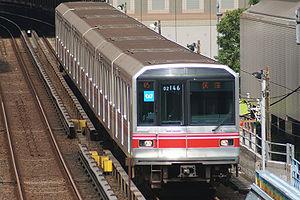
La ligne Marunouchi est une ligne de métro à Tokyo au Japon gérée par le réseau Tokyo Metro. Elle relie la station d'Ikebukuro à la station d'Ogikubo, avec une branche entre les stations de Nakano-Sakaue et Hōnanchō. Longue de 27,4 km, elle traverse Tokyo du nord-ouest à l'ouest en passant par le centre. Les arrondissements traversés sont Suginami, Nakano, Shinjuku, Minato, Chiyoda, Chūō, Bunkyō et Toshima. Elle est également connue comme ligne 4. Sur les cartes, la ligne est de couleur rouge et identifiée par la lettre M pour la branche principale et Mb pour la branche secondaire. Les logos respectifs sont donc : pour la branche principale, et pour la branche secondaire.